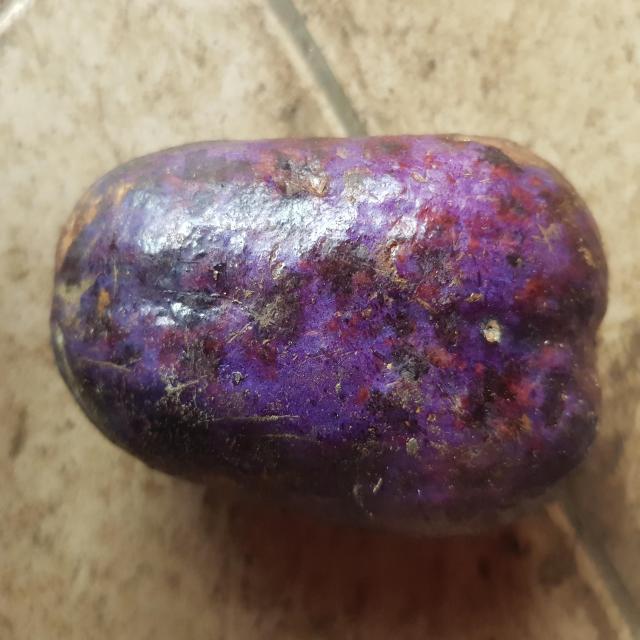
Plum grade: spotted